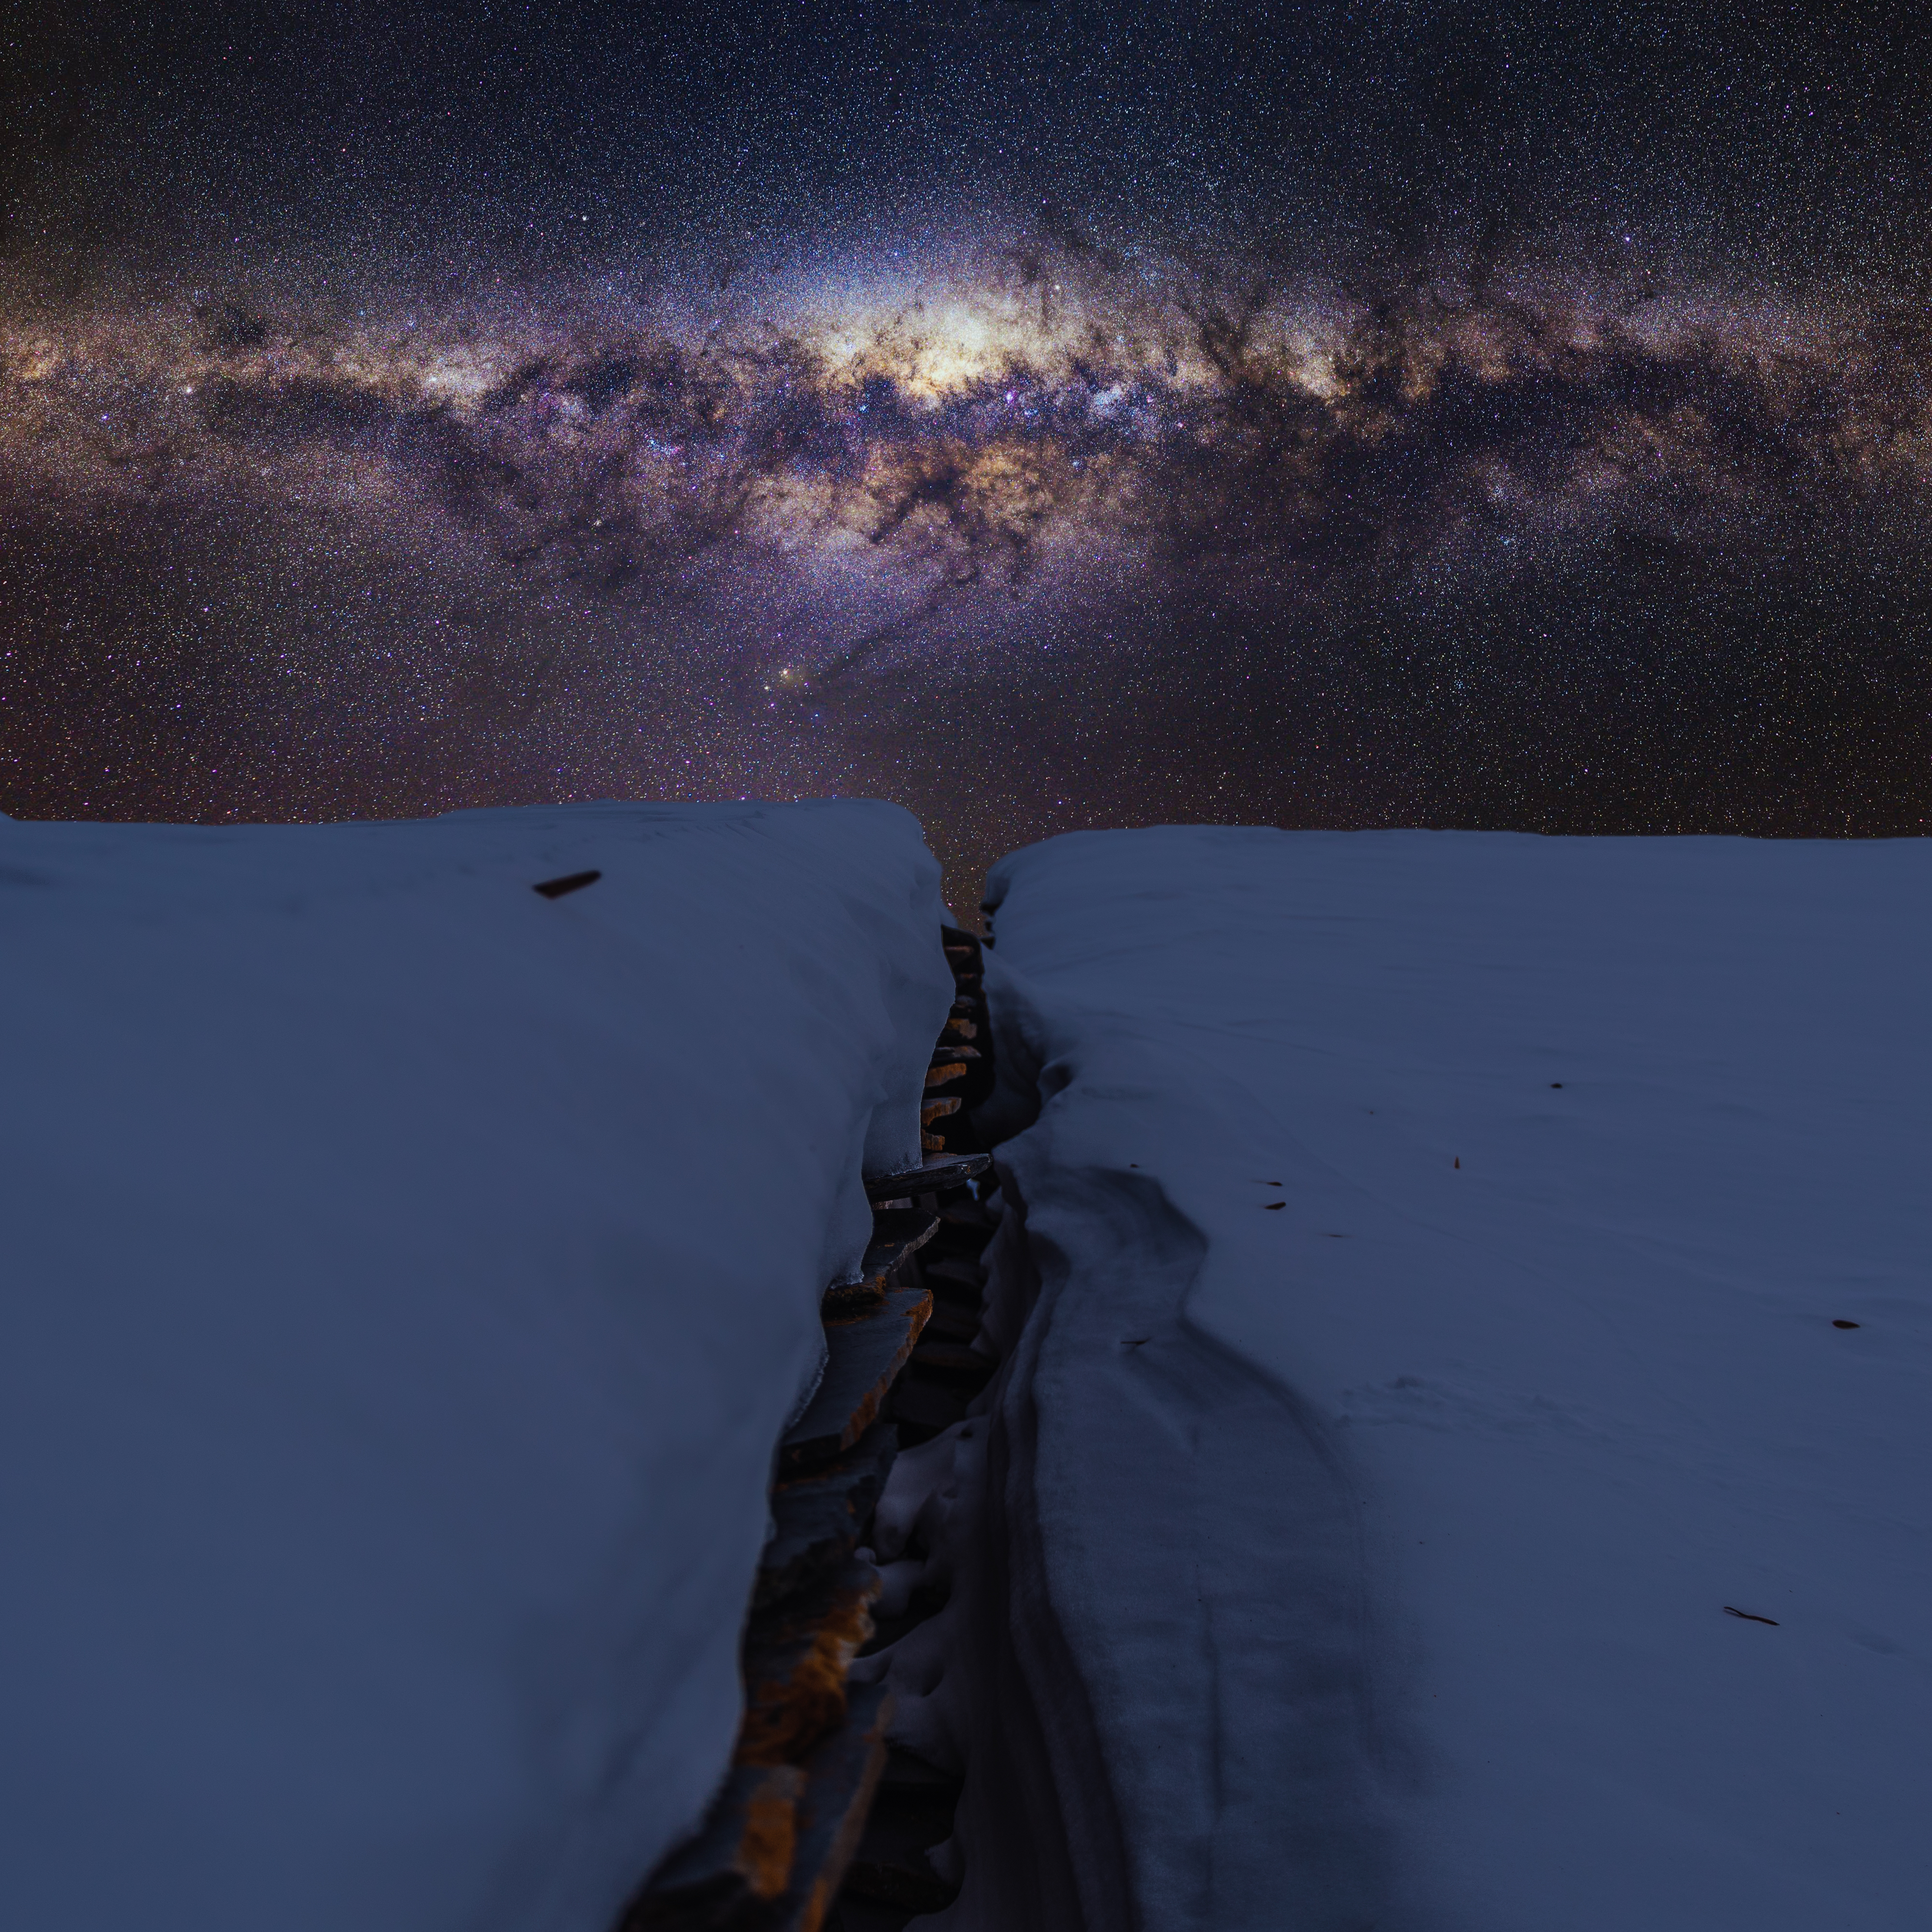
mountain, snow, winter, sky, night, sunlight, star, atmosphere, reflection, weather, darkness, outer space, screenshot, astronomical object, atmospheric phenomenon, atmosphere of earth, geological phenomenon